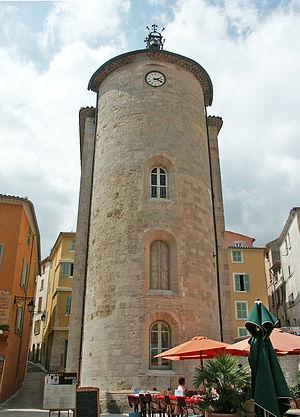
Cette chronologie d'Hyères liste les principaux événements historiques qui ont jalonné l'histoire de la ville française d’Hyères, située dans le département du Var en région Provence-Alpes-Côte d'Azur.